Faith Thomas (screenwriter)

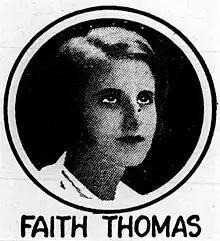
From a 1927 advertisement

Faith Thomas (1902-1982) was an American screenwriter active during the 1920s through the 1940s.